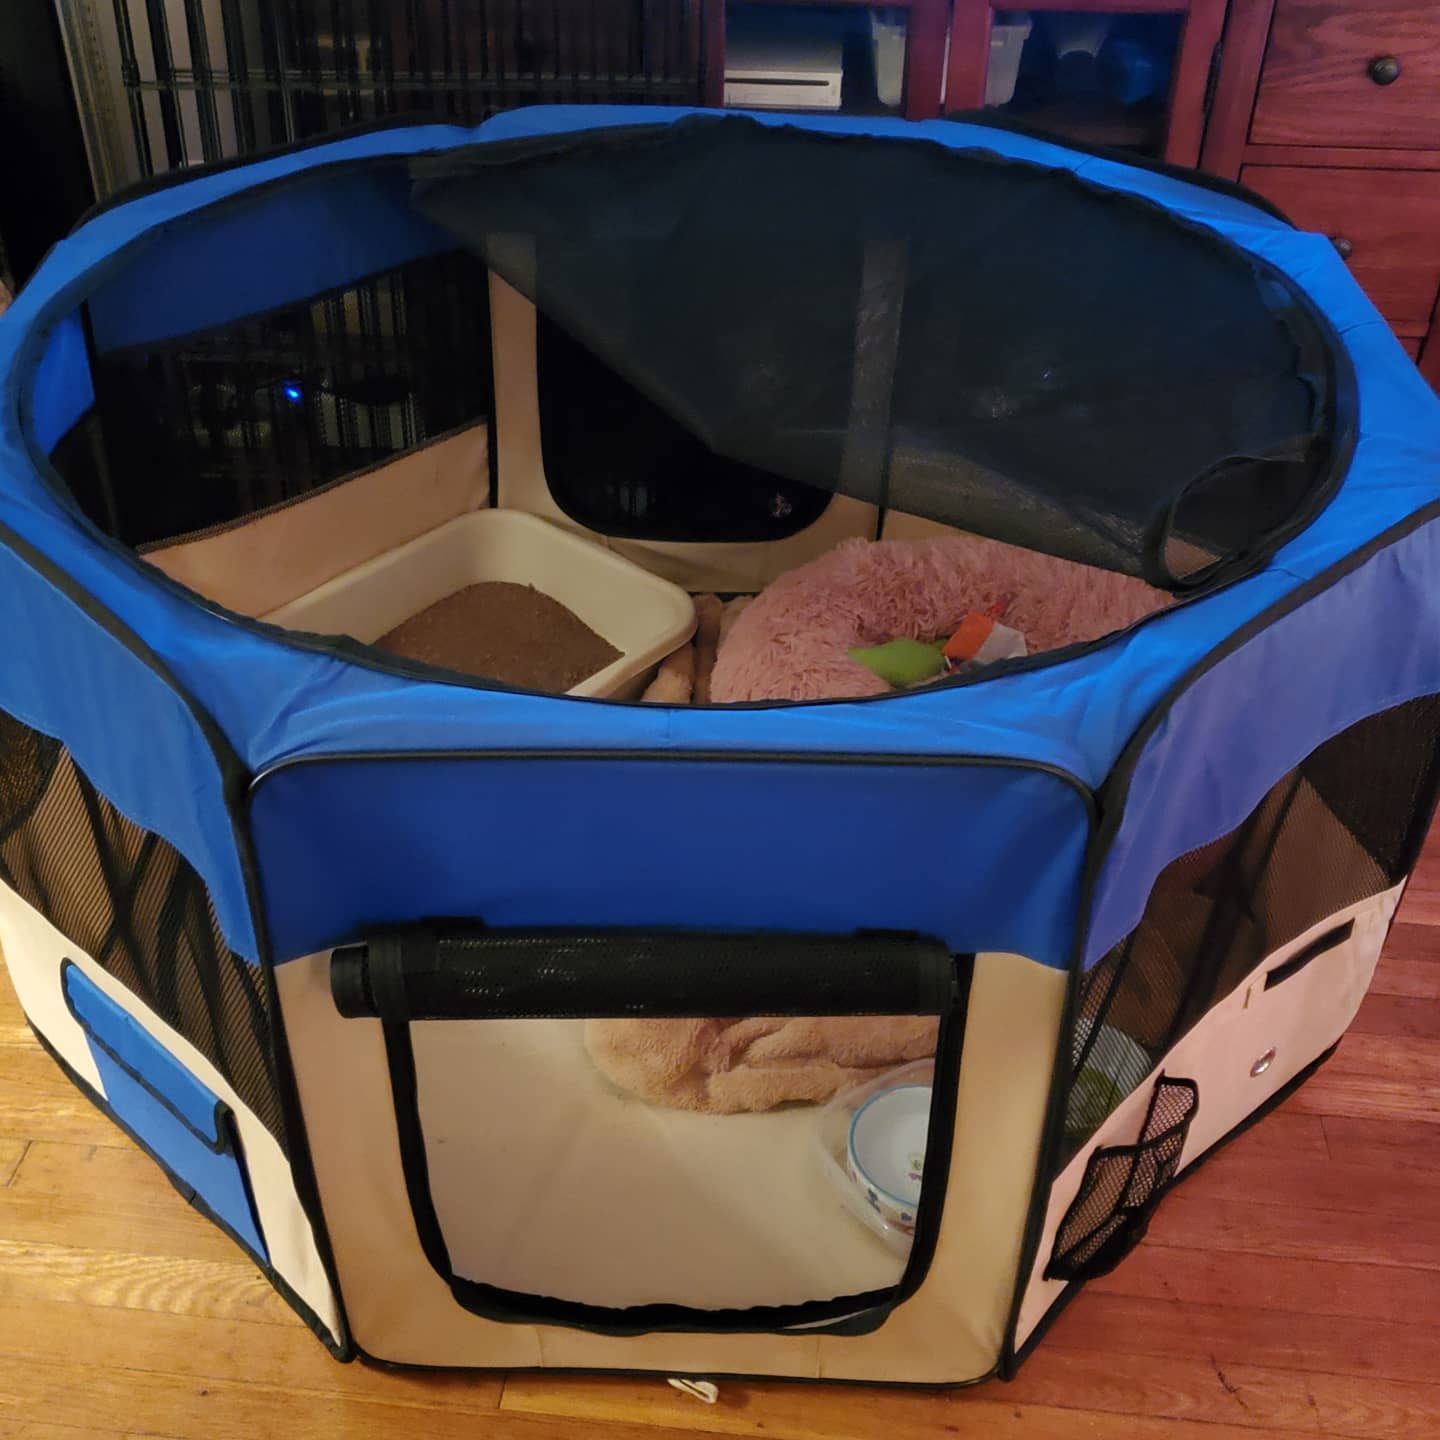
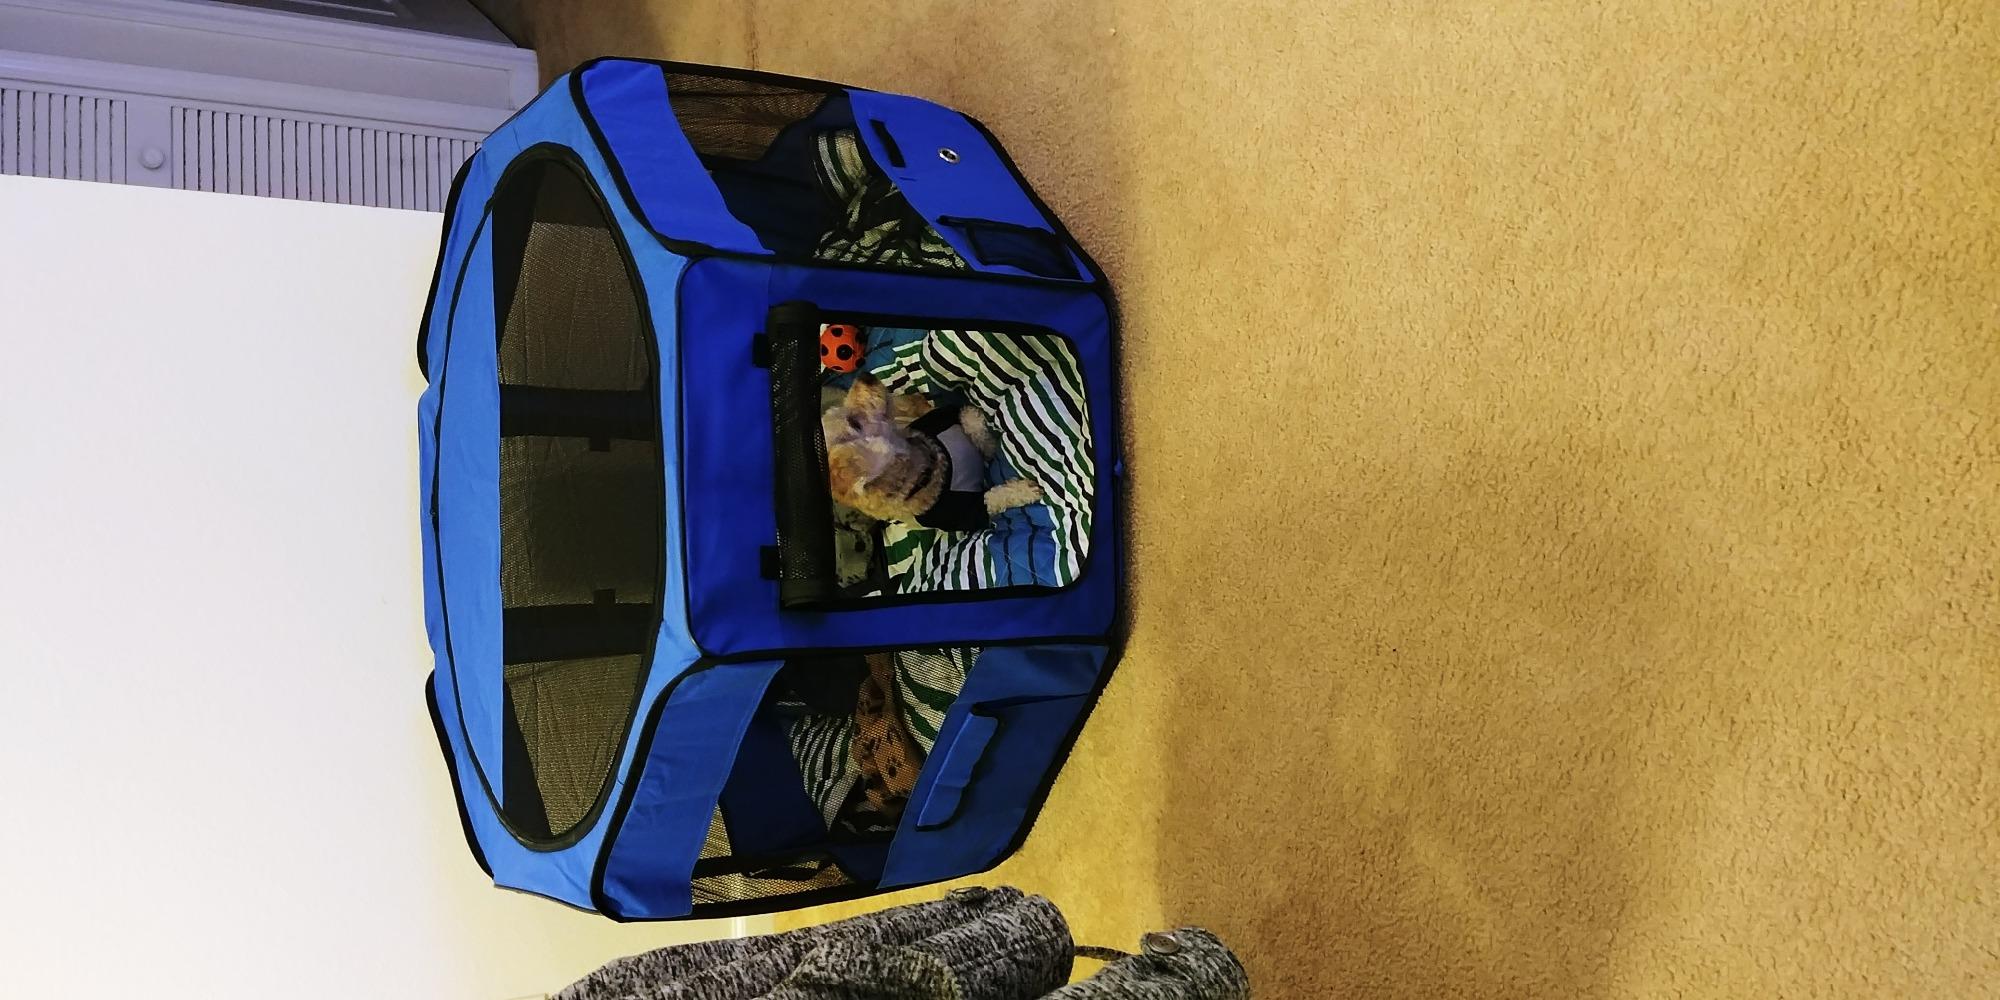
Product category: items_kennel
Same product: no